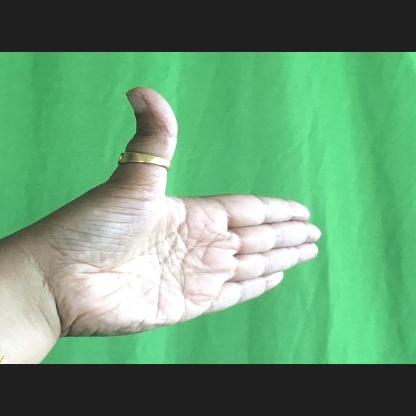
Mudra: Ardhachandran